Red herring

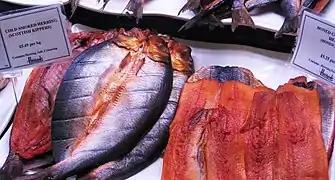
Herrings "kippered" by smoking, salting and artificially dyeing until made reddish-brown, i.e., a "red herring". Prior to refrigeration, kipper was known for being strongly pungent. In 1807, William Cobbett wrote how he as a child together with other children used a kipper to lead hunting dogs away from the scent of a hare the children intended to hunt—an apocryphal story that was probably the origin of the idiom.

There is no fish species called "red herring", rather it is a name given to a particularly strong kipper, made from fish (typically herring) strongly cured in brine or heavily smoked. This process makes the fish particularly pungent smelling and, with strong enough brine, turns its flesh reddish. In this literal sense, as a strongly cured kipper, the term can be dated to the late 13th century in the Anglo-Norman poem "The Treatise" by Walter of Bibbesworth, which then first appears in Middle English in the early 14th century: "" A 15th-century text known as the Heege Manuscript includes a joke about fighting oxen chopping one another apart until only "three red herrings" remain.